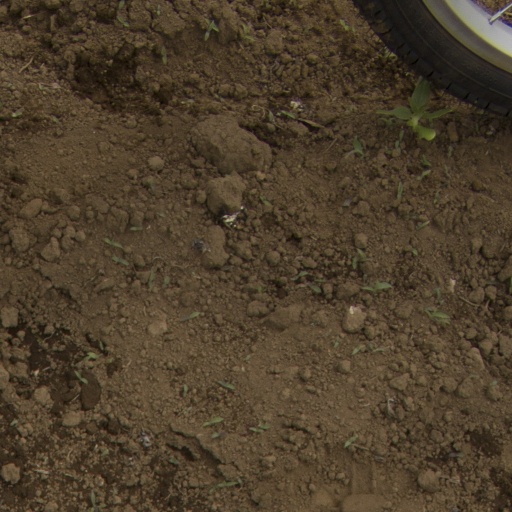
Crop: Jerusalem artichoke